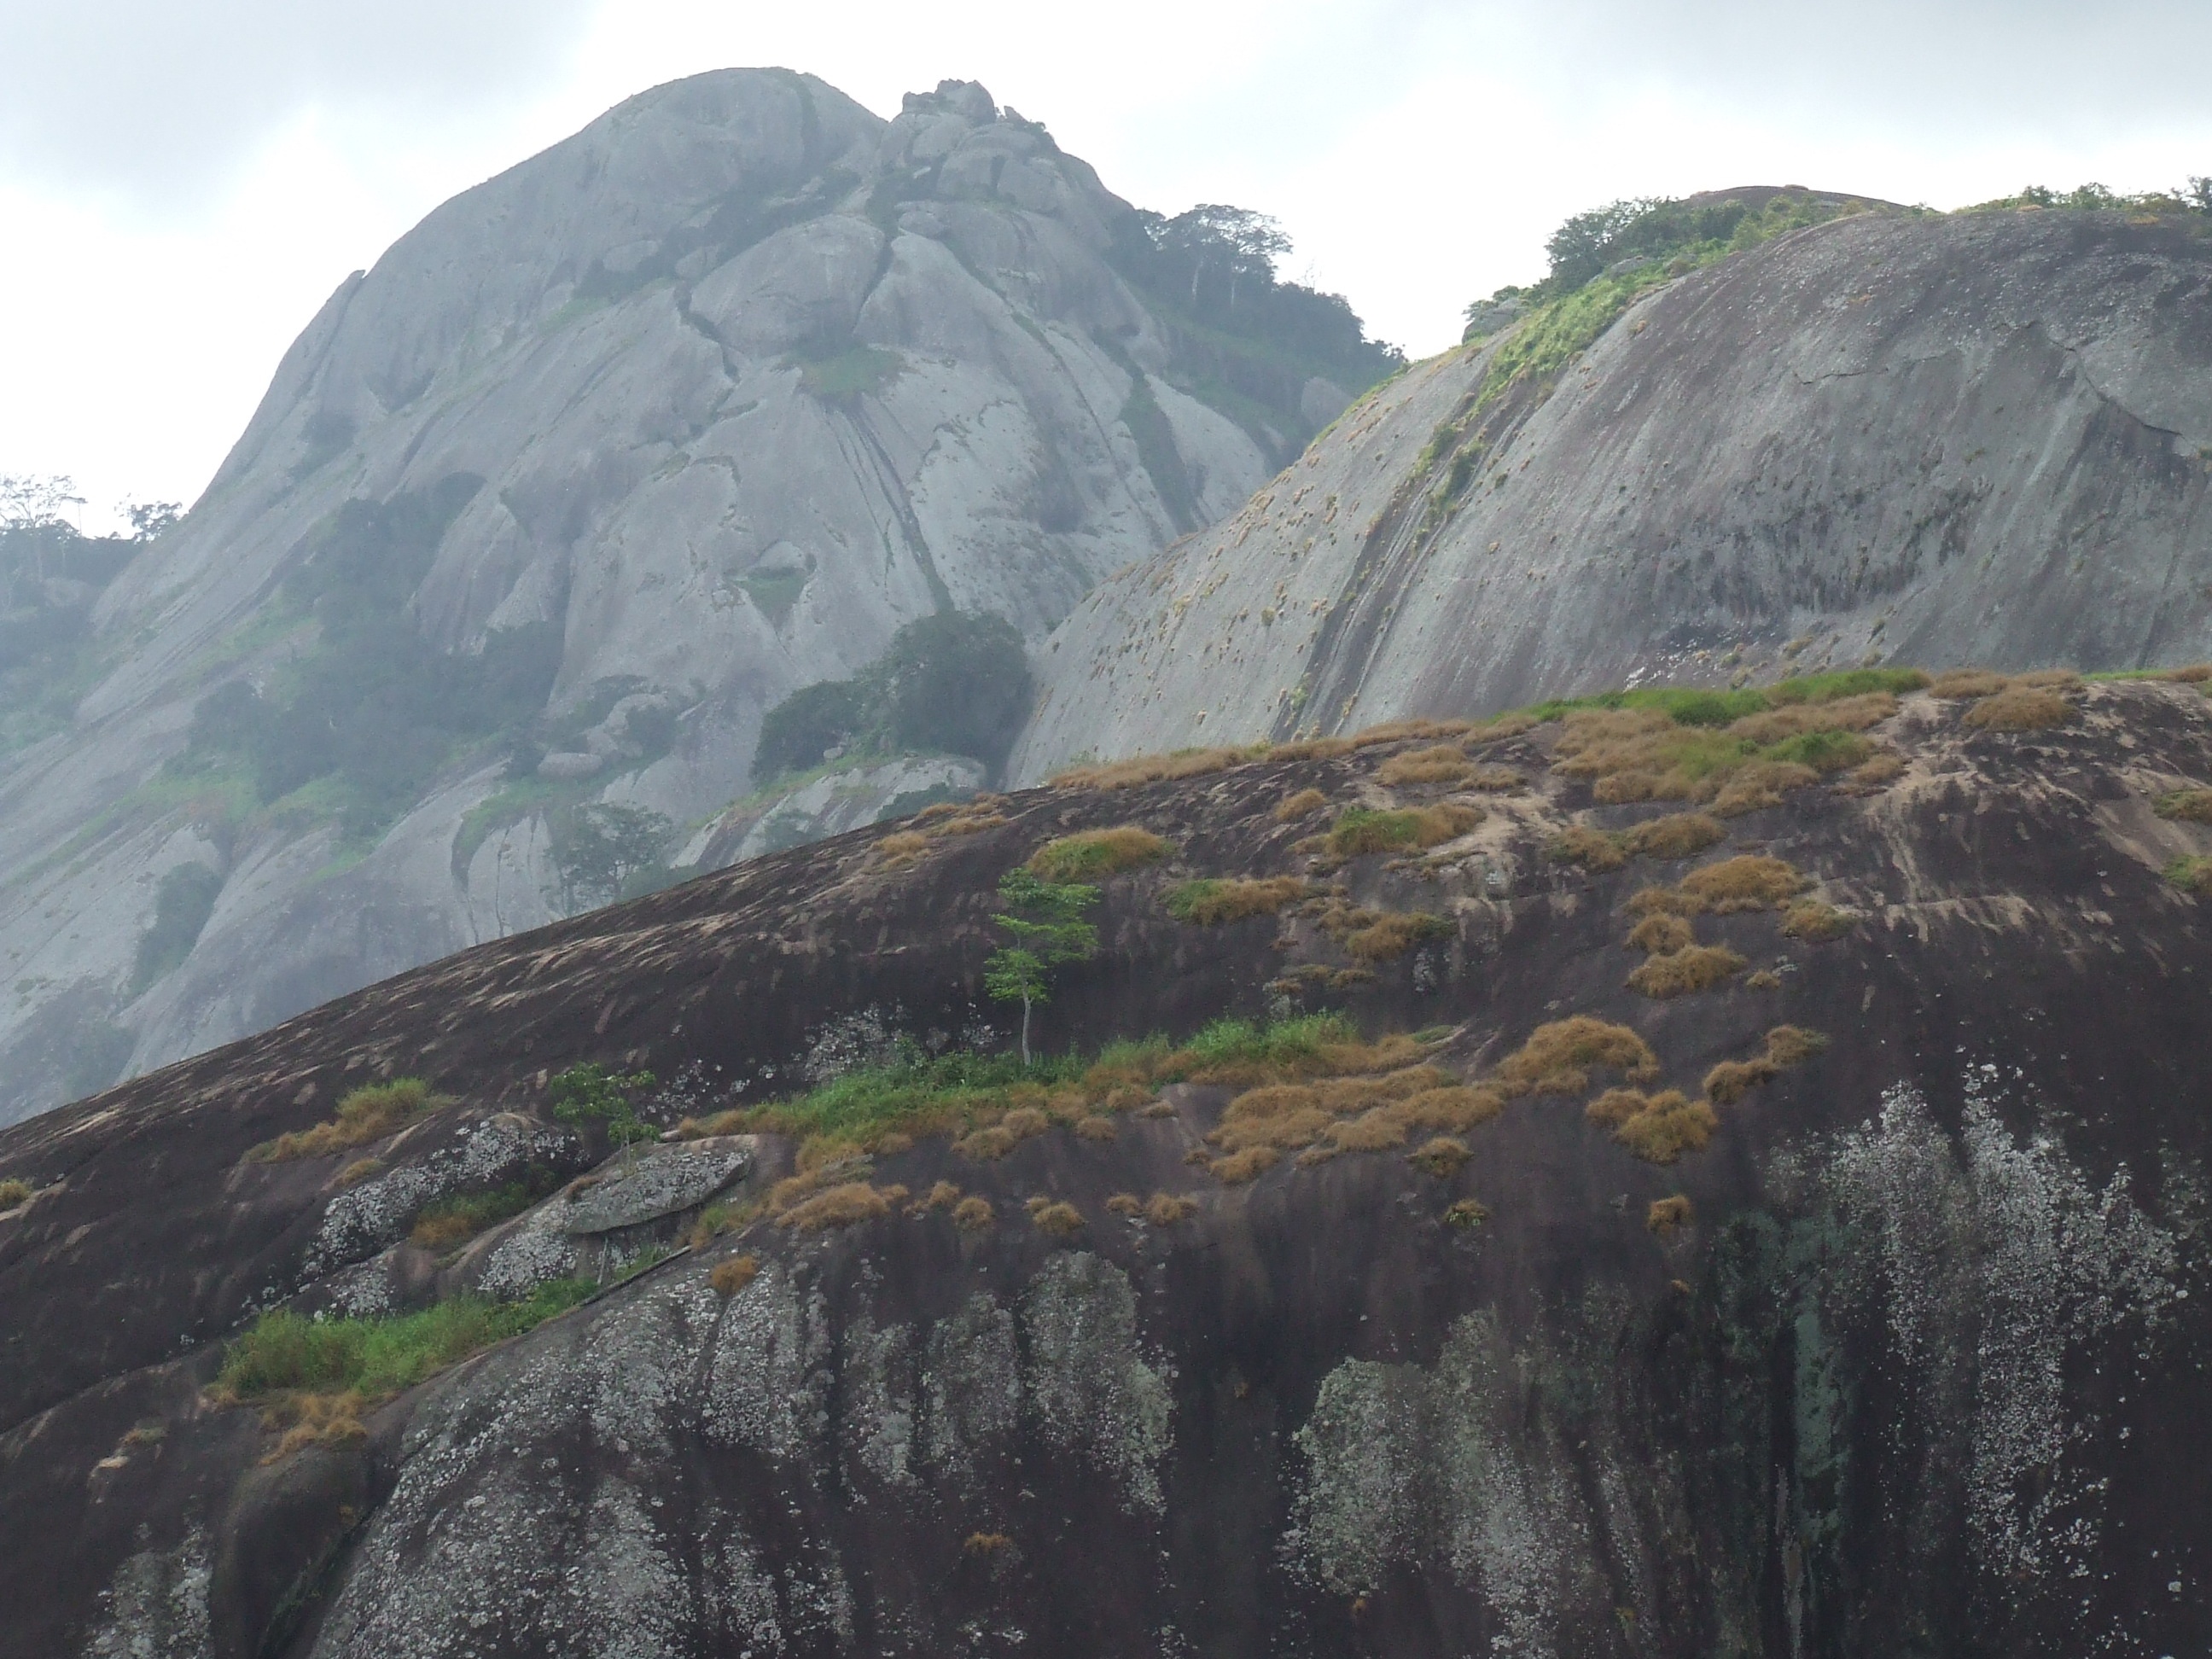
wilderness, mountain, adventure, valley, mountain range, cliff, fjord, terrain, national park, ridge, geology, alps, badlands, plateau, fell, cirque, water feature, landform, mountain pass, geographical feature, mountainous landforms, glacial landform, geological phenomenon